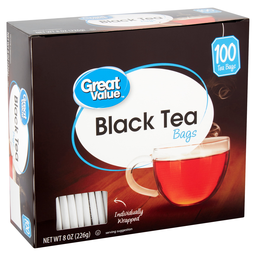
Label: trash